Religion in Albania

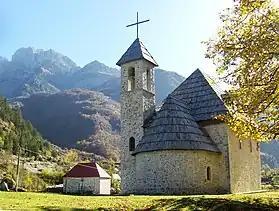
Highland Church in Theth, a town founded by Catholics to preserve their faith during a time of pressures

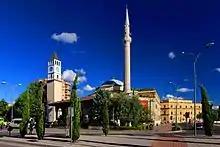
Ethem Bey Mosque in Tirana, built in the 18th century

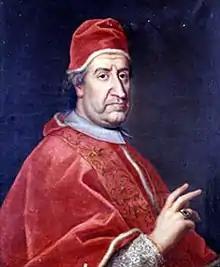
Pope Clement XI was the Pope from 1700 to 1721. He was born to the noble family of Albani of Italian and Albanian origin, and convened the "Kuvendi i Arbënit" to halt the wave of de-Catholicisation

Ramadan Marmullaku noted that, in the 1600s, the Ottomans organized a concerted campaign of Islamization that was not typically applied elsewhere in the Balkans, in order to ensure the loyalty of the rebellious Albanian population. Although there were certain instances of violently forced conversion, usually this was achieved through debatably coercive economic incentives – in particular, the head tax on Christians was drastically increased. While the tax levied on Albanian Christians in the 1500s amounted to about 45 akçes, in the mid-1600s, it was 780 akçes. Conversion to Islam here was also aided by the dire state of the Catholic church in the period— in the entirety of Albania, there were only 130 Catholic priests, many of these poorly educated. During this period, many Christian Albanians fled into the mountains to found new villages like Theth, or to other countries where they contributed to the emergence of Arvanites, Arbëreshë, and Arbanasi communities in Greece, Italy, and Croatia. While in the first decade of the 17th century, Central and Northern Albania remained firmly Catholic (according to Vatican reports, Muslims were no more than 10% in Northern Albania), by the middle of the 17th century, 30–50% of Northern Albania had converted to Islam, while by 1634 most of Kosovo had also converted. During this time, the Venetian Republic helped to prevent the wholesale Islamisation of Albania, maintaining a hold on parts of the north near the coast.